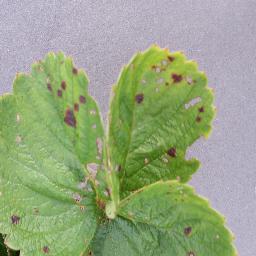
Label: Strawberry___Leaf_scorch